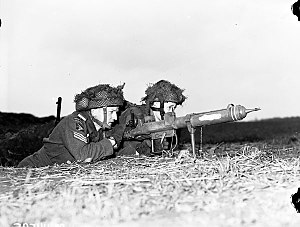
Panserværnsvåben / Historie
Canadiske soldater med en PIAT
Panserværnsvåben er forskellige typer våben, som er designet til det formål at bekæmpe pansrede køretøjer som f.eks. en kampvogn.